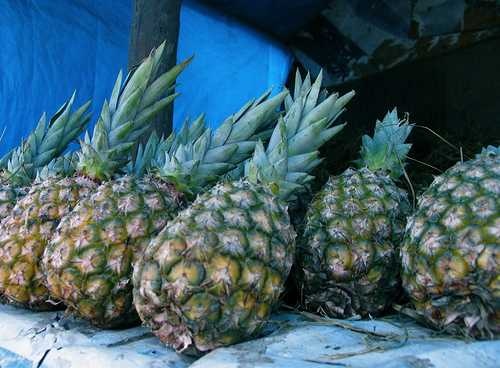
Label: Pineapple